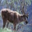
Label: deer